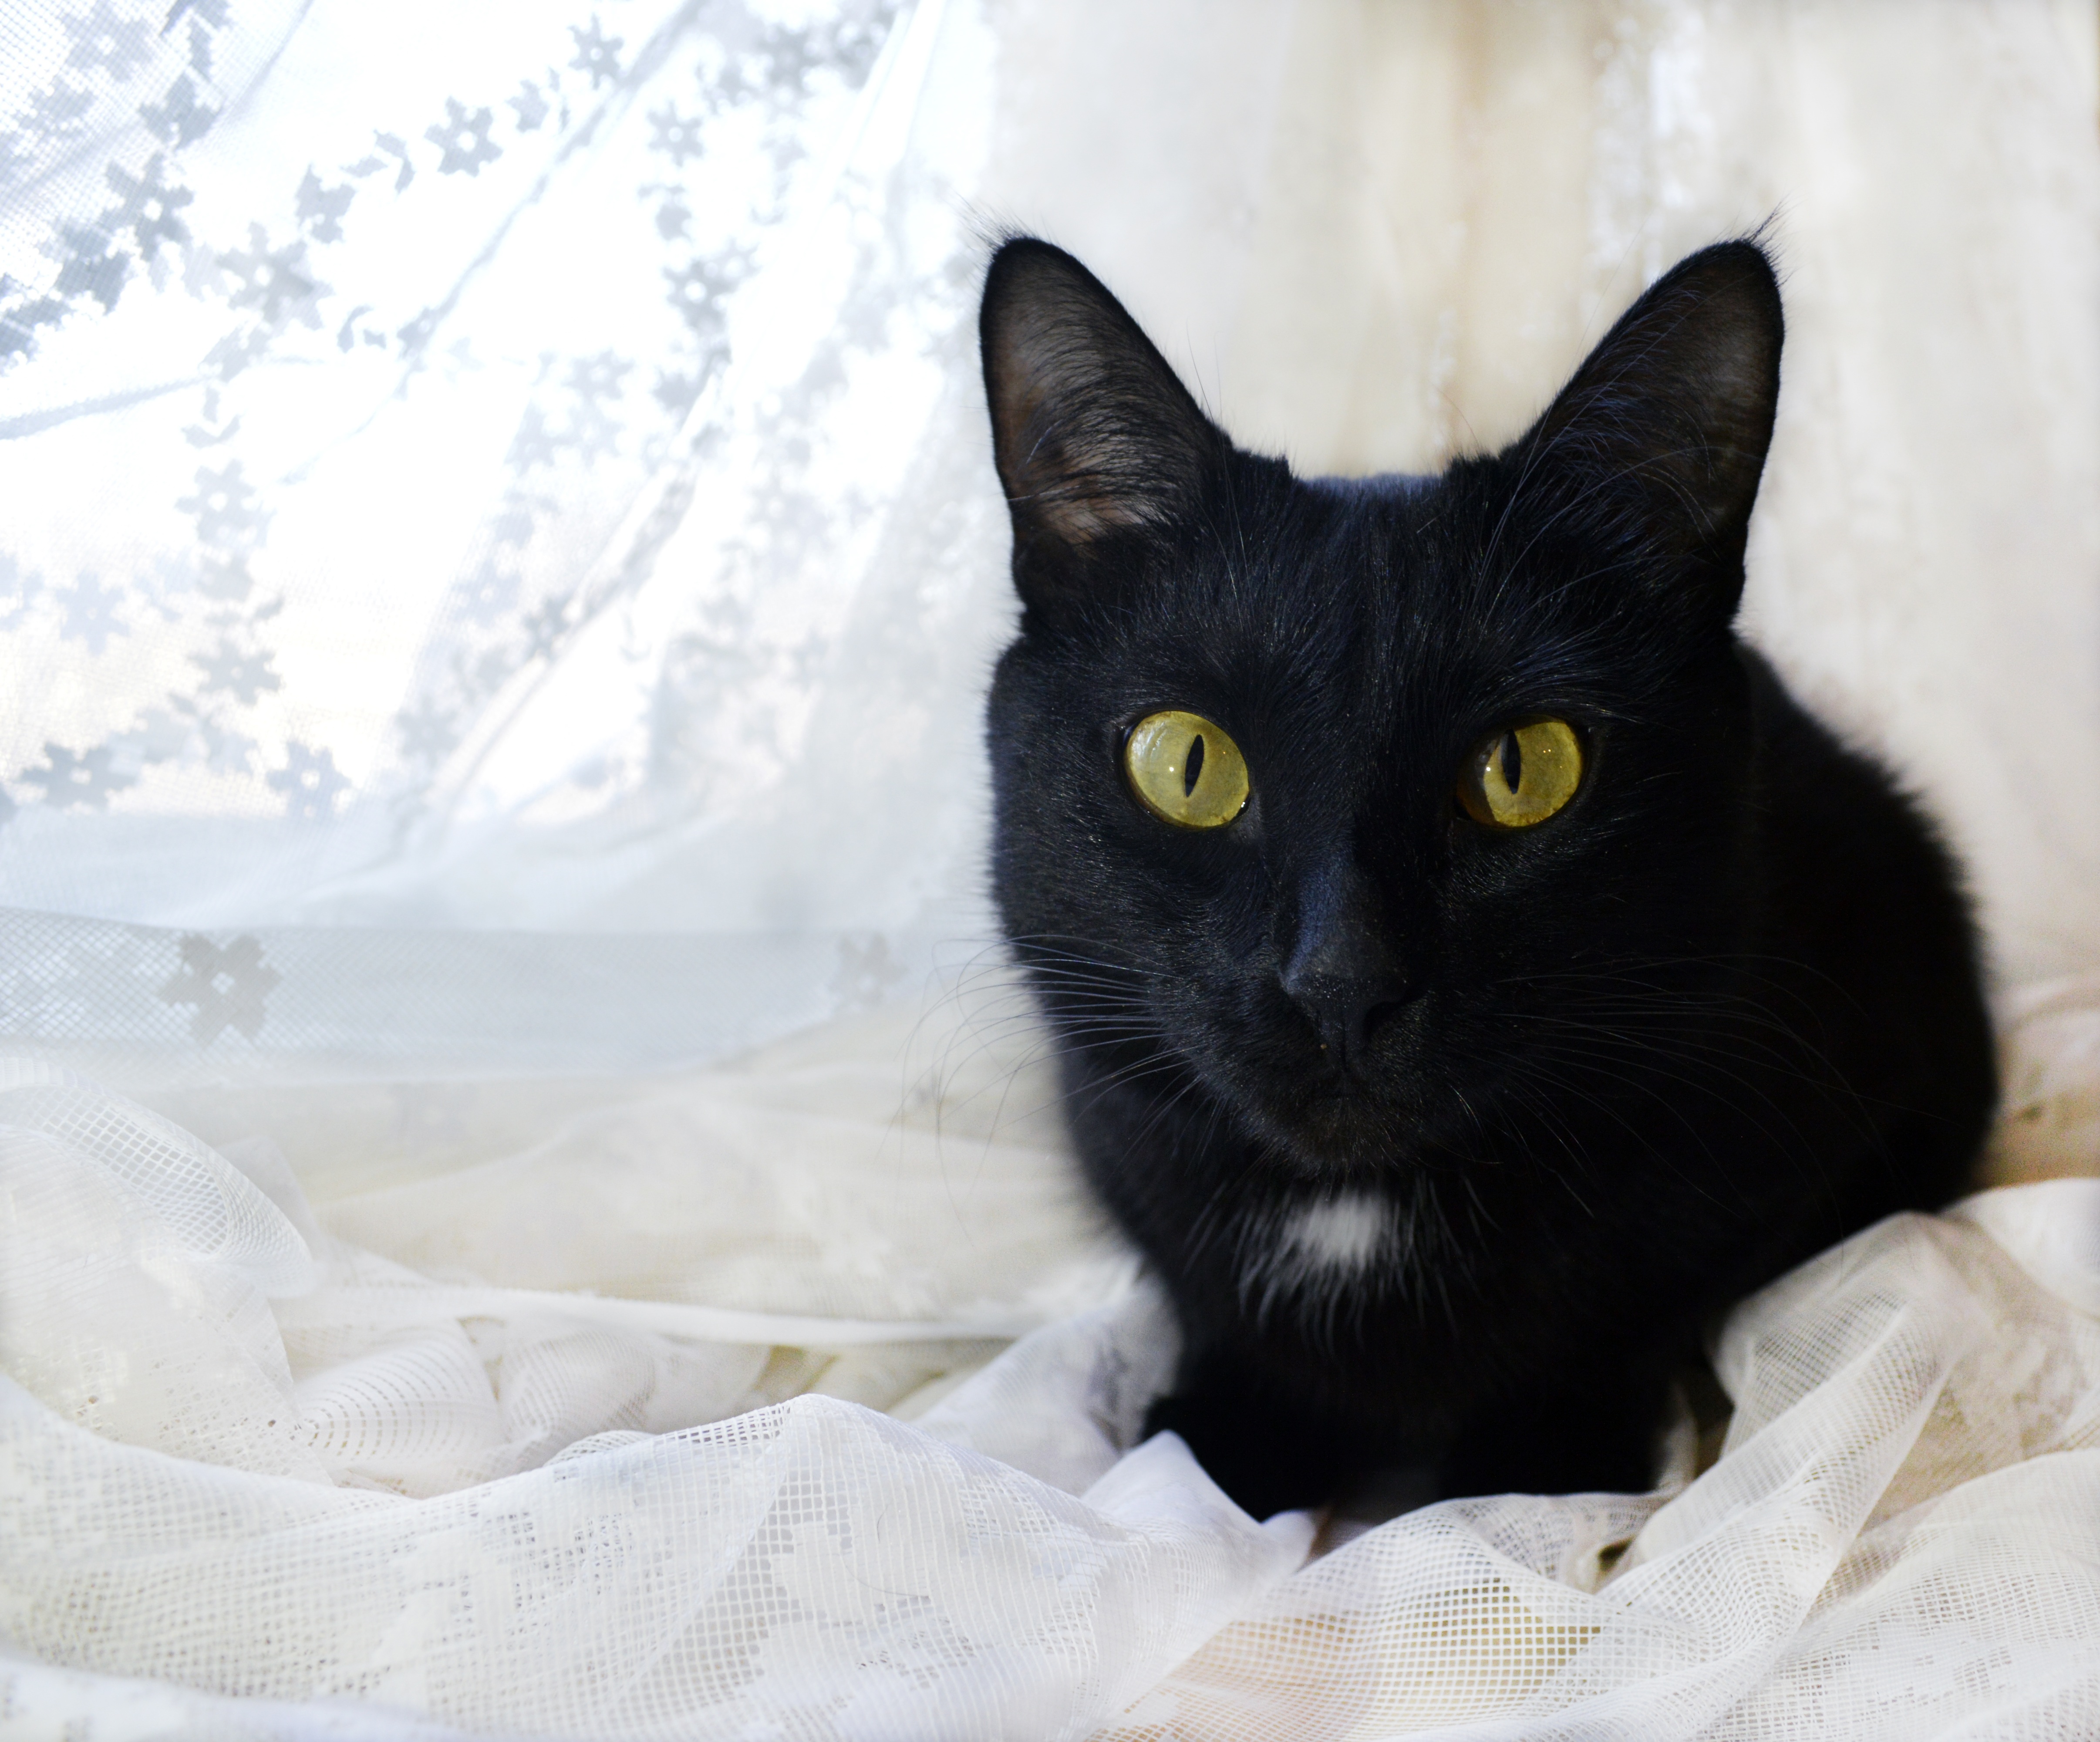
black and white, white, pet, cat, mammal, blue, black cat, black, whiskers, vertebrate, small to medium sized cats, cat like mammal, domestic short haired cat